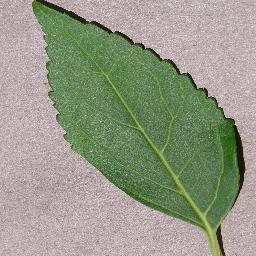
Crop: cherry
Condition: (including_sour)_healthy